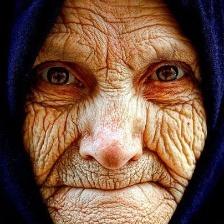
Label: faces